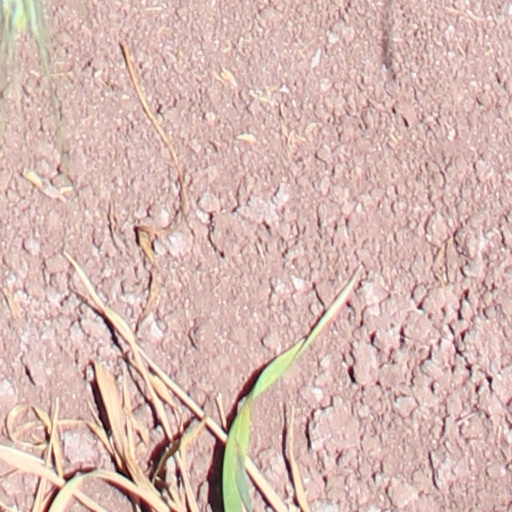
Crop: wheat